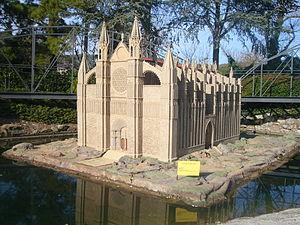
Catalunya en Miniatura est un parc de miniatures ouvert en 1983 à Torrelles de Llobregat, à 17 km de Barcelone. D'une superficie de 60 000 mètres carrés dont 35 000 mètres carrés dédiés aux maquettes, il s'agit d'un des plus grands parcs miniatures. Il présente des modèles réduits de 147 ouvrages de l'architecture calatane et majorcaine, dont les œuvres d'Antoni Gaudí.